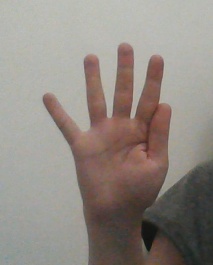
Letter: sheen